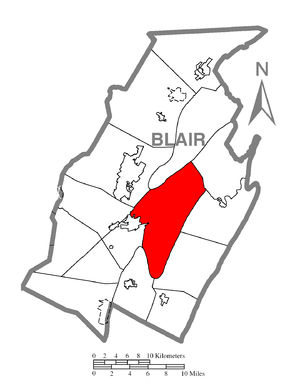
Frankstown Township est un township, situé dans le comté de Blair, en Pennsylvanie, aux États-Unis. En 2010, il comptait une population de 7 381 habitants.